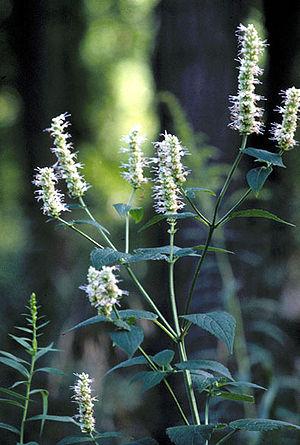
Agastache nepetoides, communément appelée en anglais Yellow Giant Hyssop, est une plante herbacée d'Amérique du Nord. Elle fait partie du genre Agastache et de la famille des Lamiaceae. Les Agastaches sont des vivaces, à feuille pétiolées et dentées.